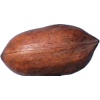
Label: nut_pecan